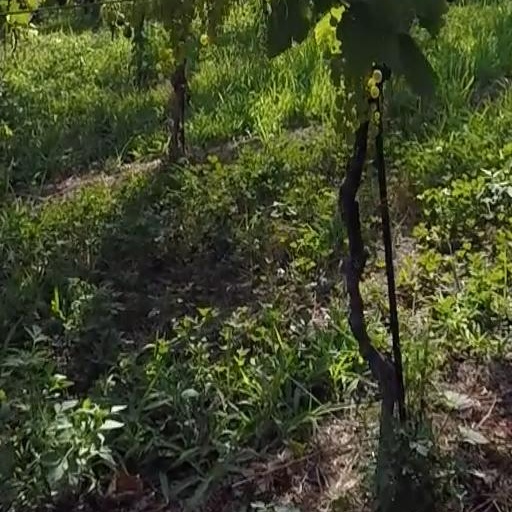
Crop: grape